College Park (Toronto)

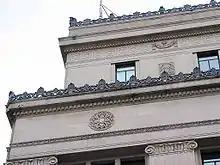
Tyndall limestone was used for the exterior of the building.

College Park was built for Eaton between 1928 and 1930, and was designed by Ross and Macdonald (in association with Henry Sproatt). The Montreal architectural firm was known for also designing the Royal York Hotel and Maple Leaf Gardens in Toronto, the Château Laurier Hotel in Ottawa, and the Montreal Eaton's store. Although the rest of a planned complex was not constructed, because of the Great Depression, the new Eaton store was considered a retail palace, the likes of which had never been seen in Toronto. It expressed the retail dominance of the Eaton's chain at that time. Tyndall limestone was used for the imposing exterior. Accentuating the Tyndall limestone was granite and a corrosion-resistant alloy of nickel and copper called monel metal. The monel metal was used copiously on the building as trim and in panels along the window and door frames. In addition to this metal trim, cast stone and carvings were created for detailed decorative elements on the façade.